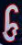
Number: 6